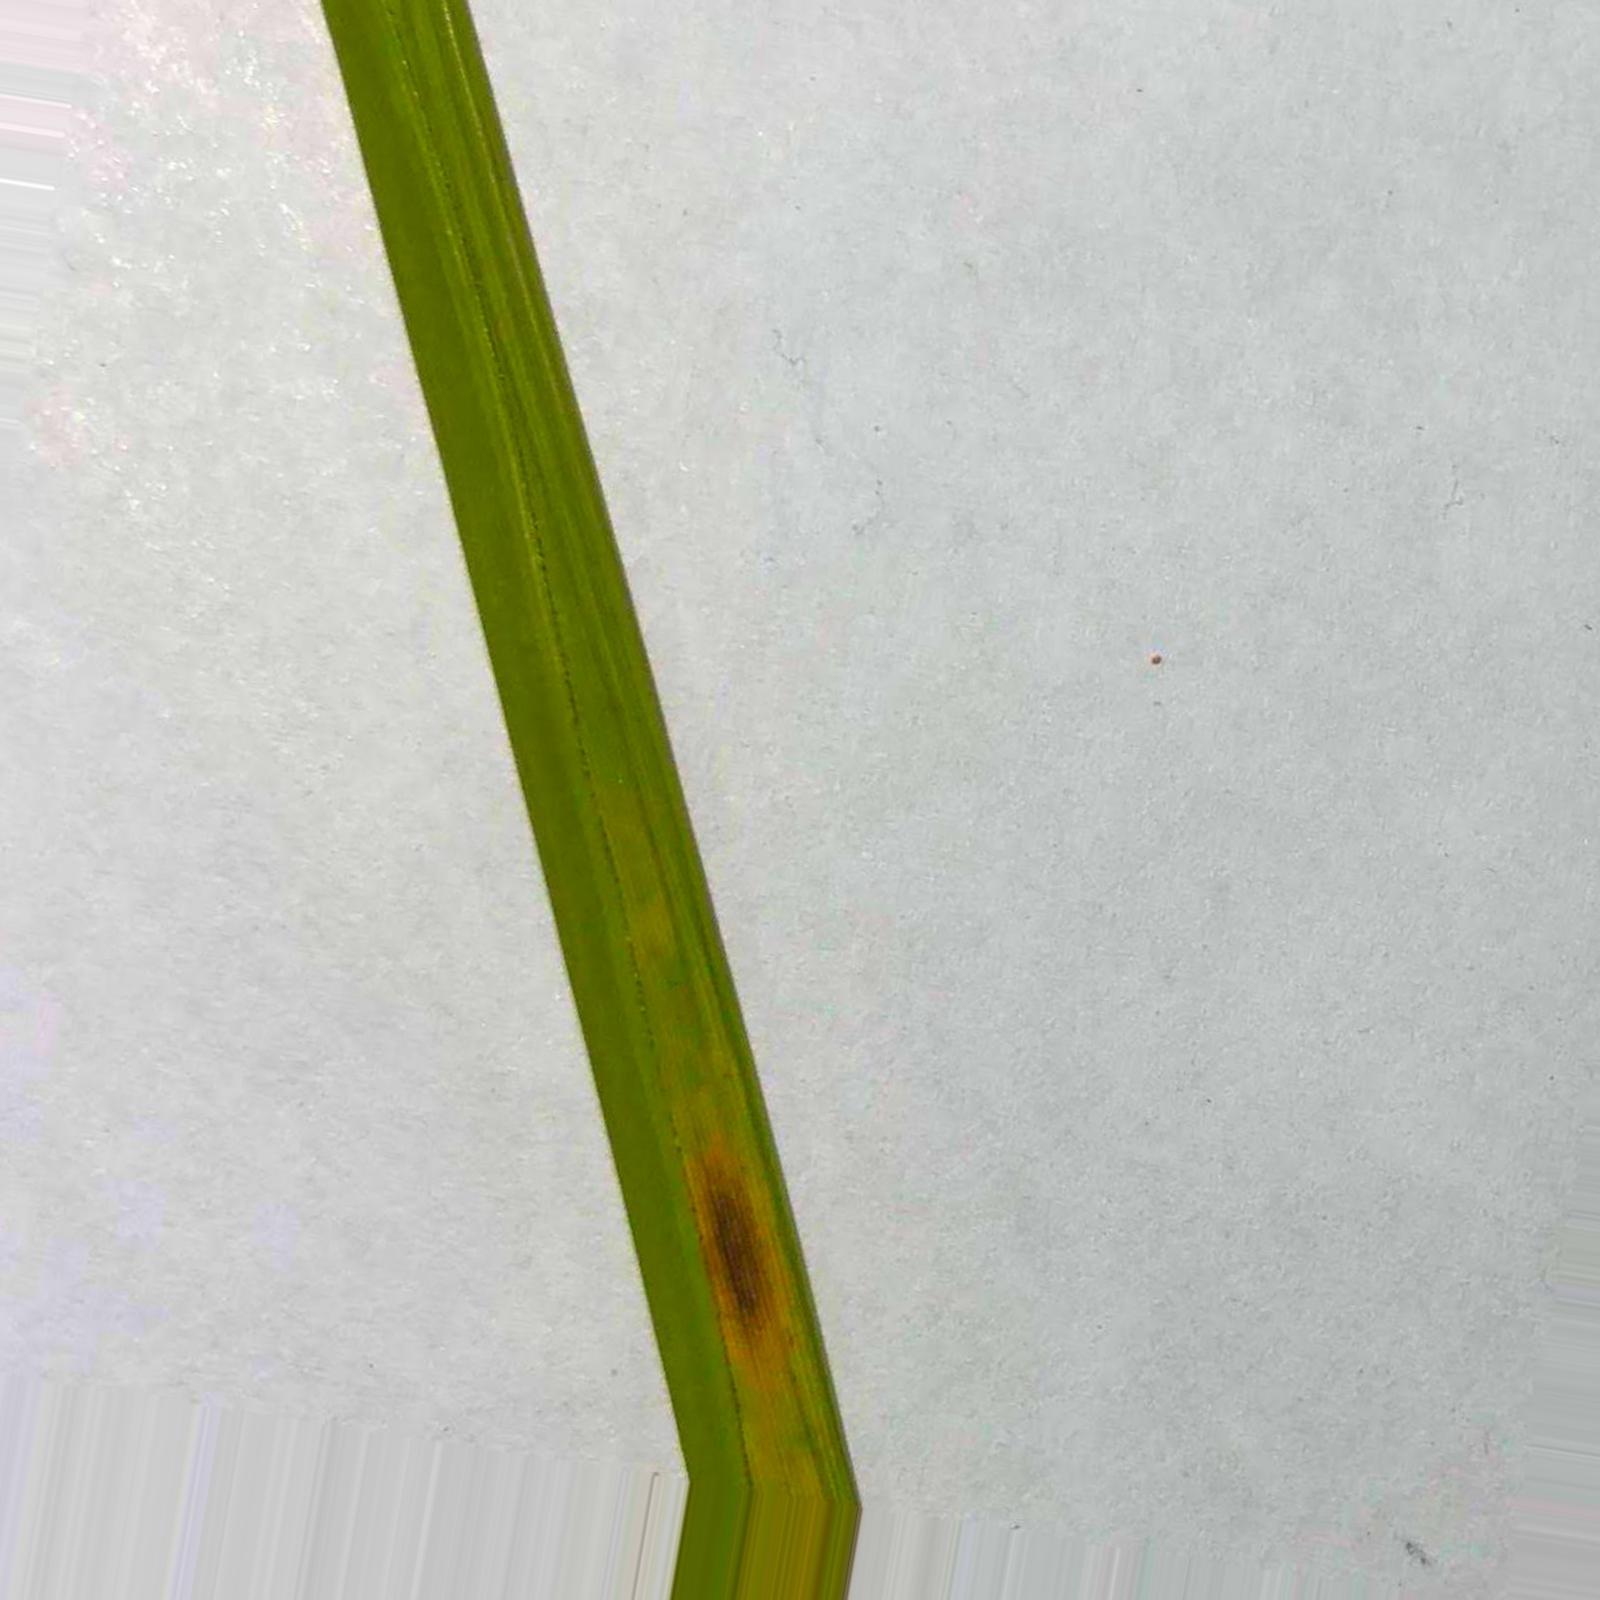
Nhãn: Bệnh Đốm Nâu ( Brown spot )